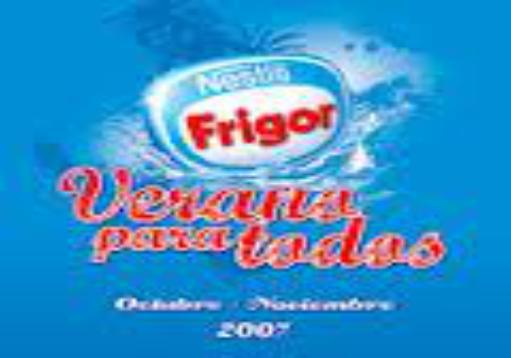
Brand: frigor
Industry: Food